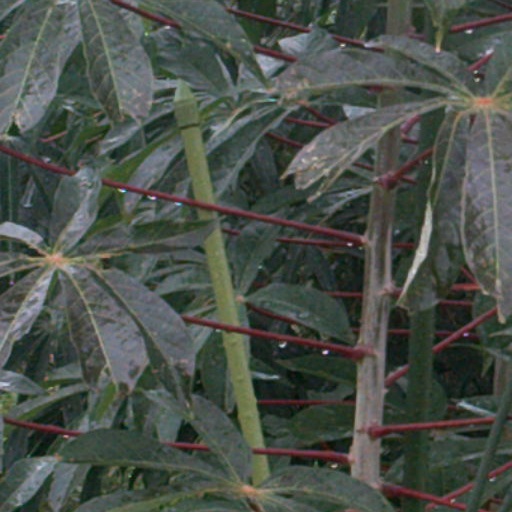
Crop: cassava